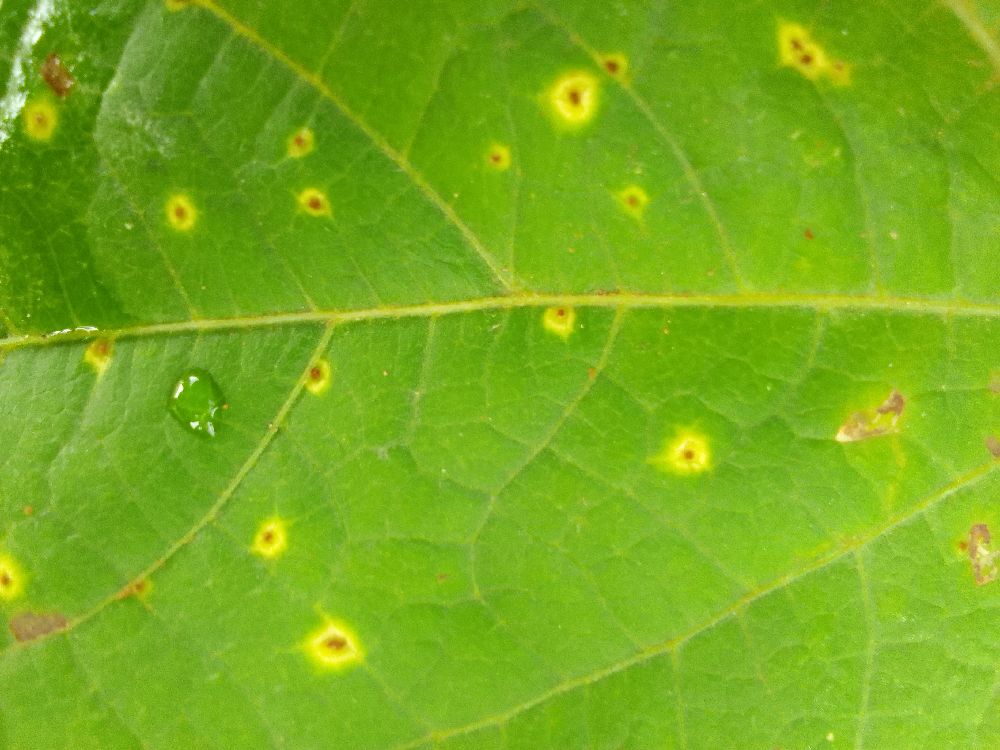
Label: rust